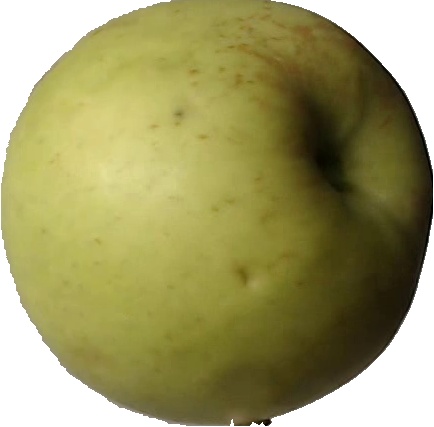
Label: apple_golden_3